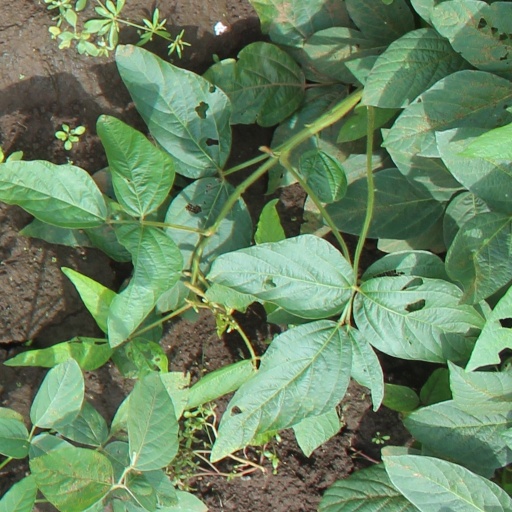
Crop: soybean